Matty Mainwaring

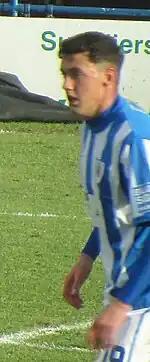
Mainwaring playing for Stockport County in 2012

Matthew Thomas Mainwaring (born 28 March 1990) is a British model. He is a former professional boxer and former professional footballer.